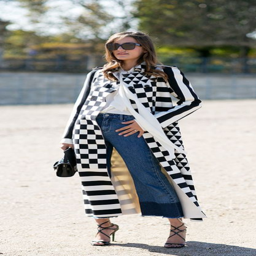
a printed coat with wide - leg cropped jeans